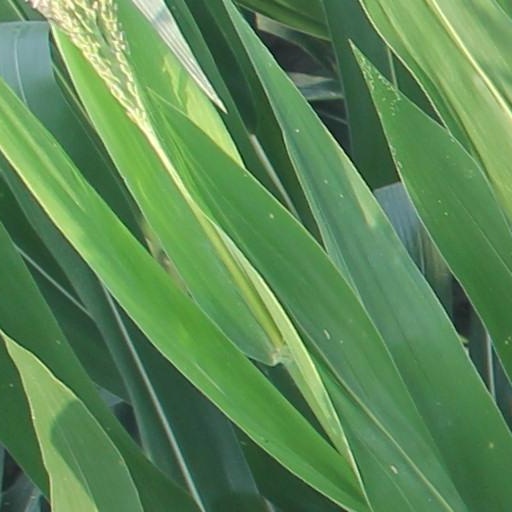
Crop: maize; corn